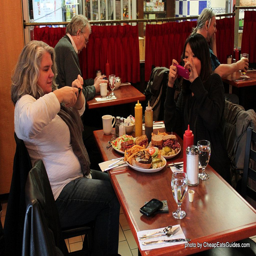
Two women are taking photographs of their food.
Two women sitting at a table taking pictures of food.
Two people at a restaurant take pictures of their plates of food.
Two friends taking photos at a casual dining restaurant.
Two women sitting down at a table eating food.